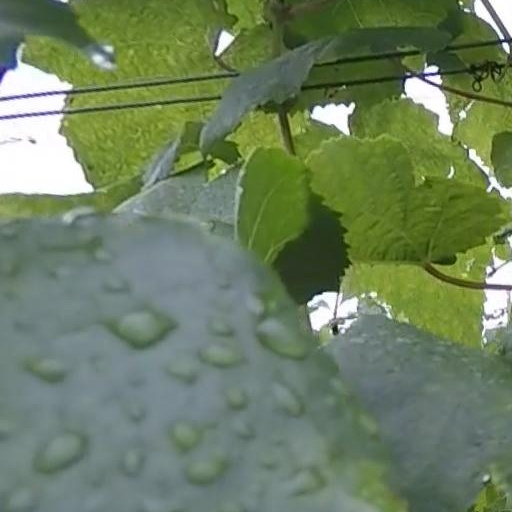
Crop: grape